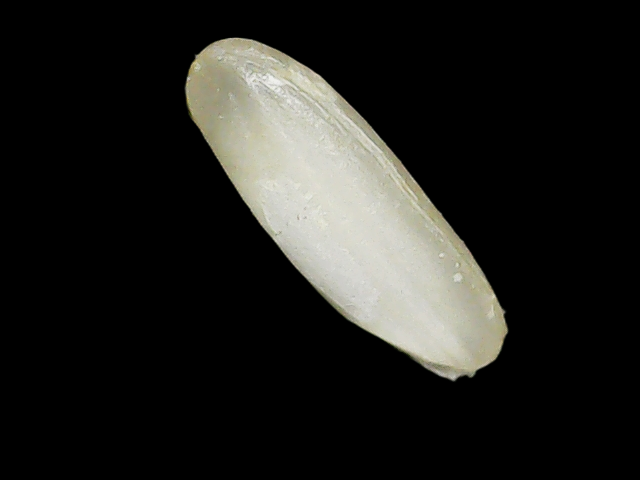
Rice variety: Binadhan24